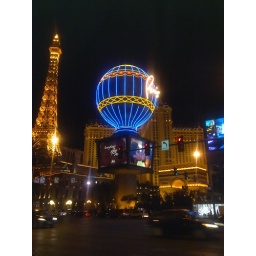
You can measure how easy a girl is by how painful her shoes are